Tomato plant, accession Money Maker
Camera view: vertical (180 deg); turntable rotation: 0 degrees
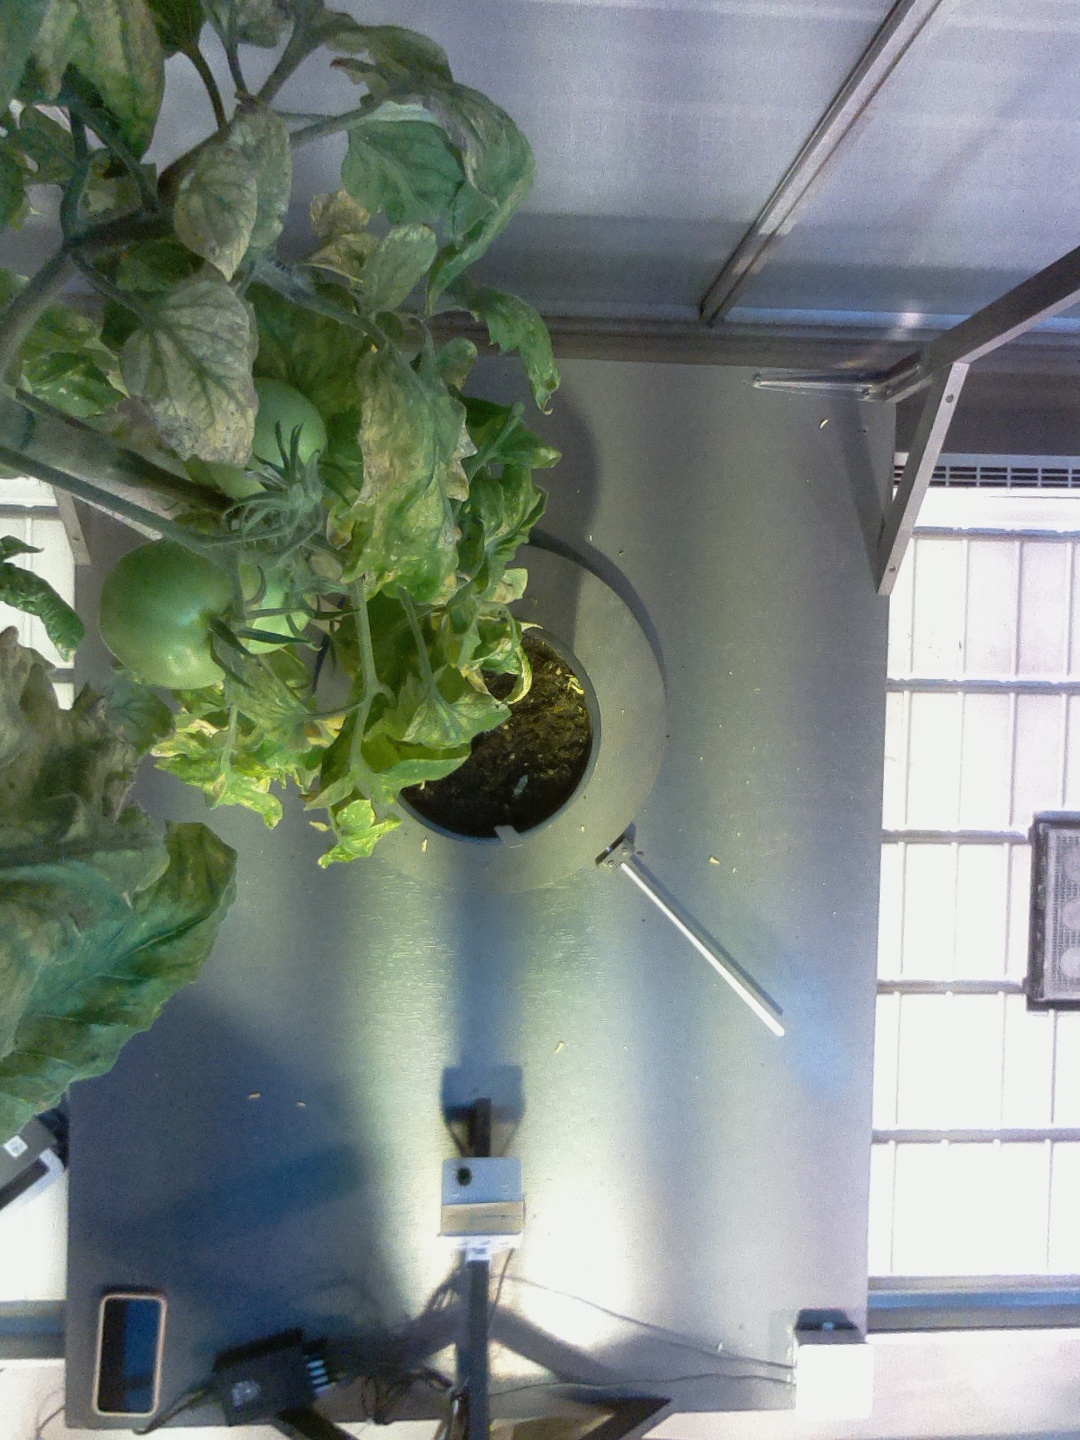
BBCH growth stage 78: 80% -90% of final fruit size